Kulhar

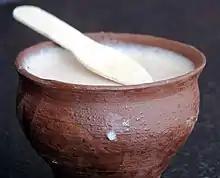
Kulhar containing "dahi" (curd)

Although alternatives to topsoil are available and "kulhars" can be made at lower temperatures to save fuel and make them more rapidly degradable, by 2008, the effort to revive "kulhar" use on the railways was being considered a failure with the continuing widespread use of plastic and coated-paper cups. The primary reasons were the weight of "kulhars" and the higher per-unit cost. One estimate claimed procurement costs to be 140 paisas per "kulhar" and 7–10 paisas for coated-paper cups. There were also some vendor complaints that, because "kulhars" absorb liquids to some extent, buyers have to be given more tea per serving in a "kulhar" than in a disposable plastic cup.